Hardy Brothers

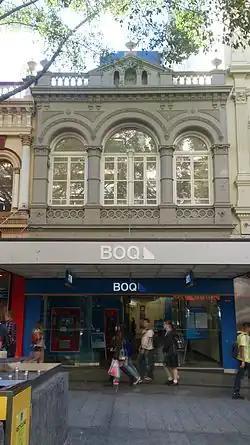
Former Hardy Brothers Building, Queen Street, Brisbane, 2014

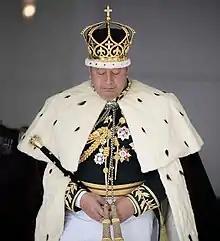
Crown of Tonga made by the Hardy Brothers in 1873, as worn by King Tupou VI at his coronation (2015)

Hardy Brothers was founded in 1853 by Jeweller John Hardy, an Englishman newly arrived in Sydney, NSW, Australia. In 1855, the business moved to Hunter Street, Sydney, NSW and remained there until 1935. In 1894, the business expanded to Queensland with the opening of a store in Queen Street, Brisbane (now heritage-listed as the Hardy Brothers Building).